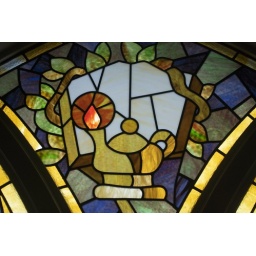
Stained glass windows in Calvary Baptist Church, Tupelo, MS